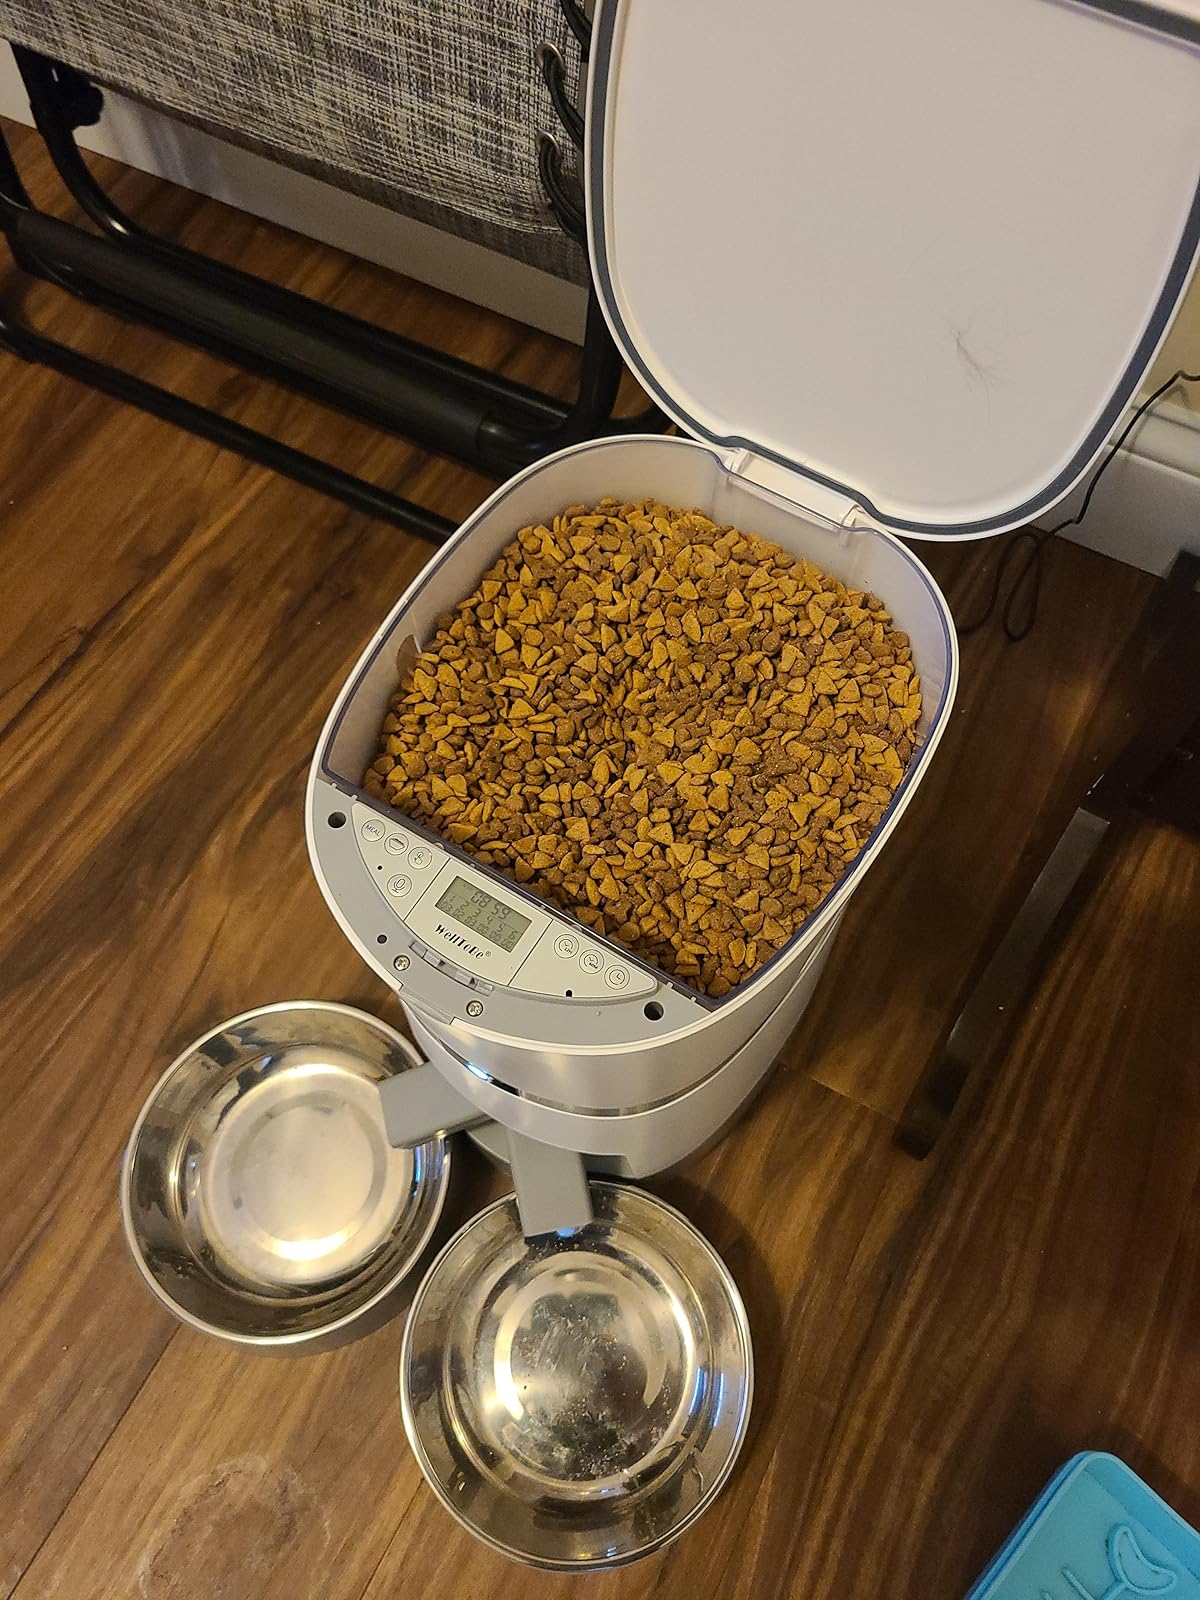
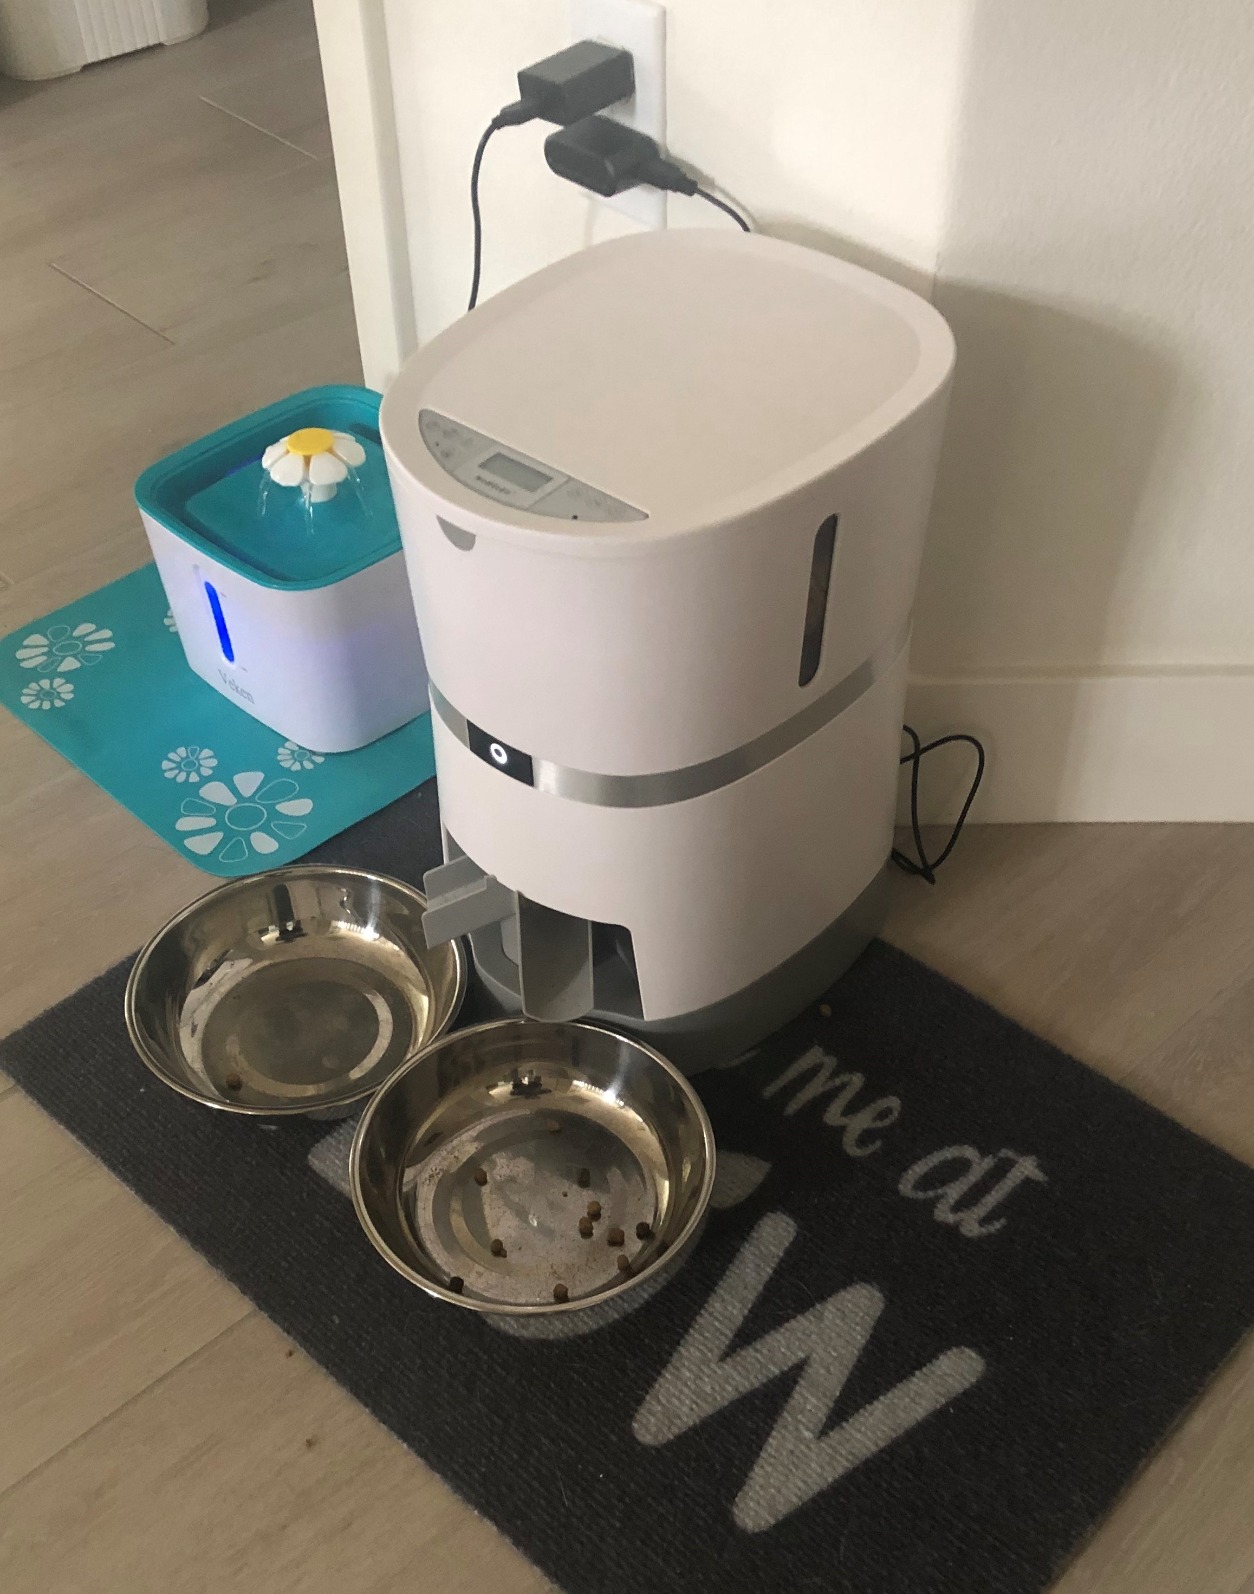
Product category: items_feeder
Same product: yes